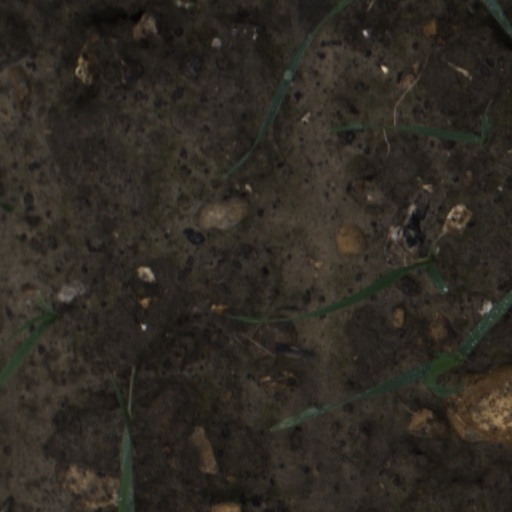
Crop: wheat